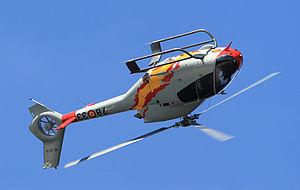
La voltige aérienne est une activité aérienne consistant à utiliser un aéronef pour effectuer des figures de voltige, c'est-à-dire des manœuvres aériennes sortant de l'ordinaire. Les figures de voltiges peuvent être réalisées par des avions ou des planeurs pour le loisir, l’entrainement ou la compétition. Certains hélicoptères sont capables d'exécuter des figures comme les boucles ou les tonneaux. La voltige se pratique également à plusieurs aéronefs, de nombreuses patrouilles acrobatiques civiles et militaires existent dans différents pays.